Castel Gandolfo

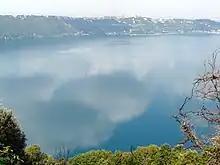
Lake Albano

The main water body is Lake Albano, often called Lake Castel Gandolfo. The Metropolitan City of Rome currently manages the lake. Up to 1802, it was the property of the Abbey of Saint Nilus Grottaferrata, the Apostolic Camera (Catholic Church Financial Administration) and then owned by Prince Stanislaus Poniatowski in 1870.